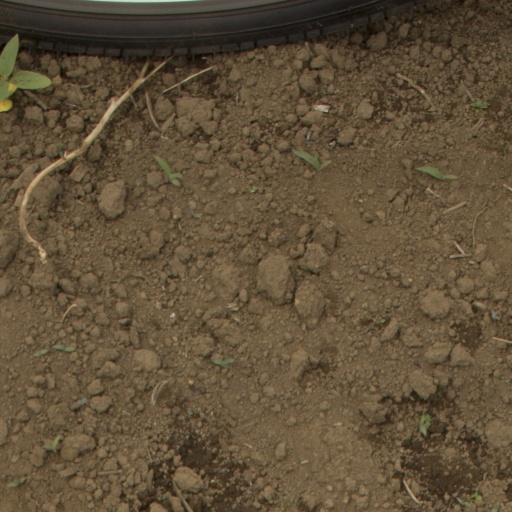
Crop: Jerusalem artichoke